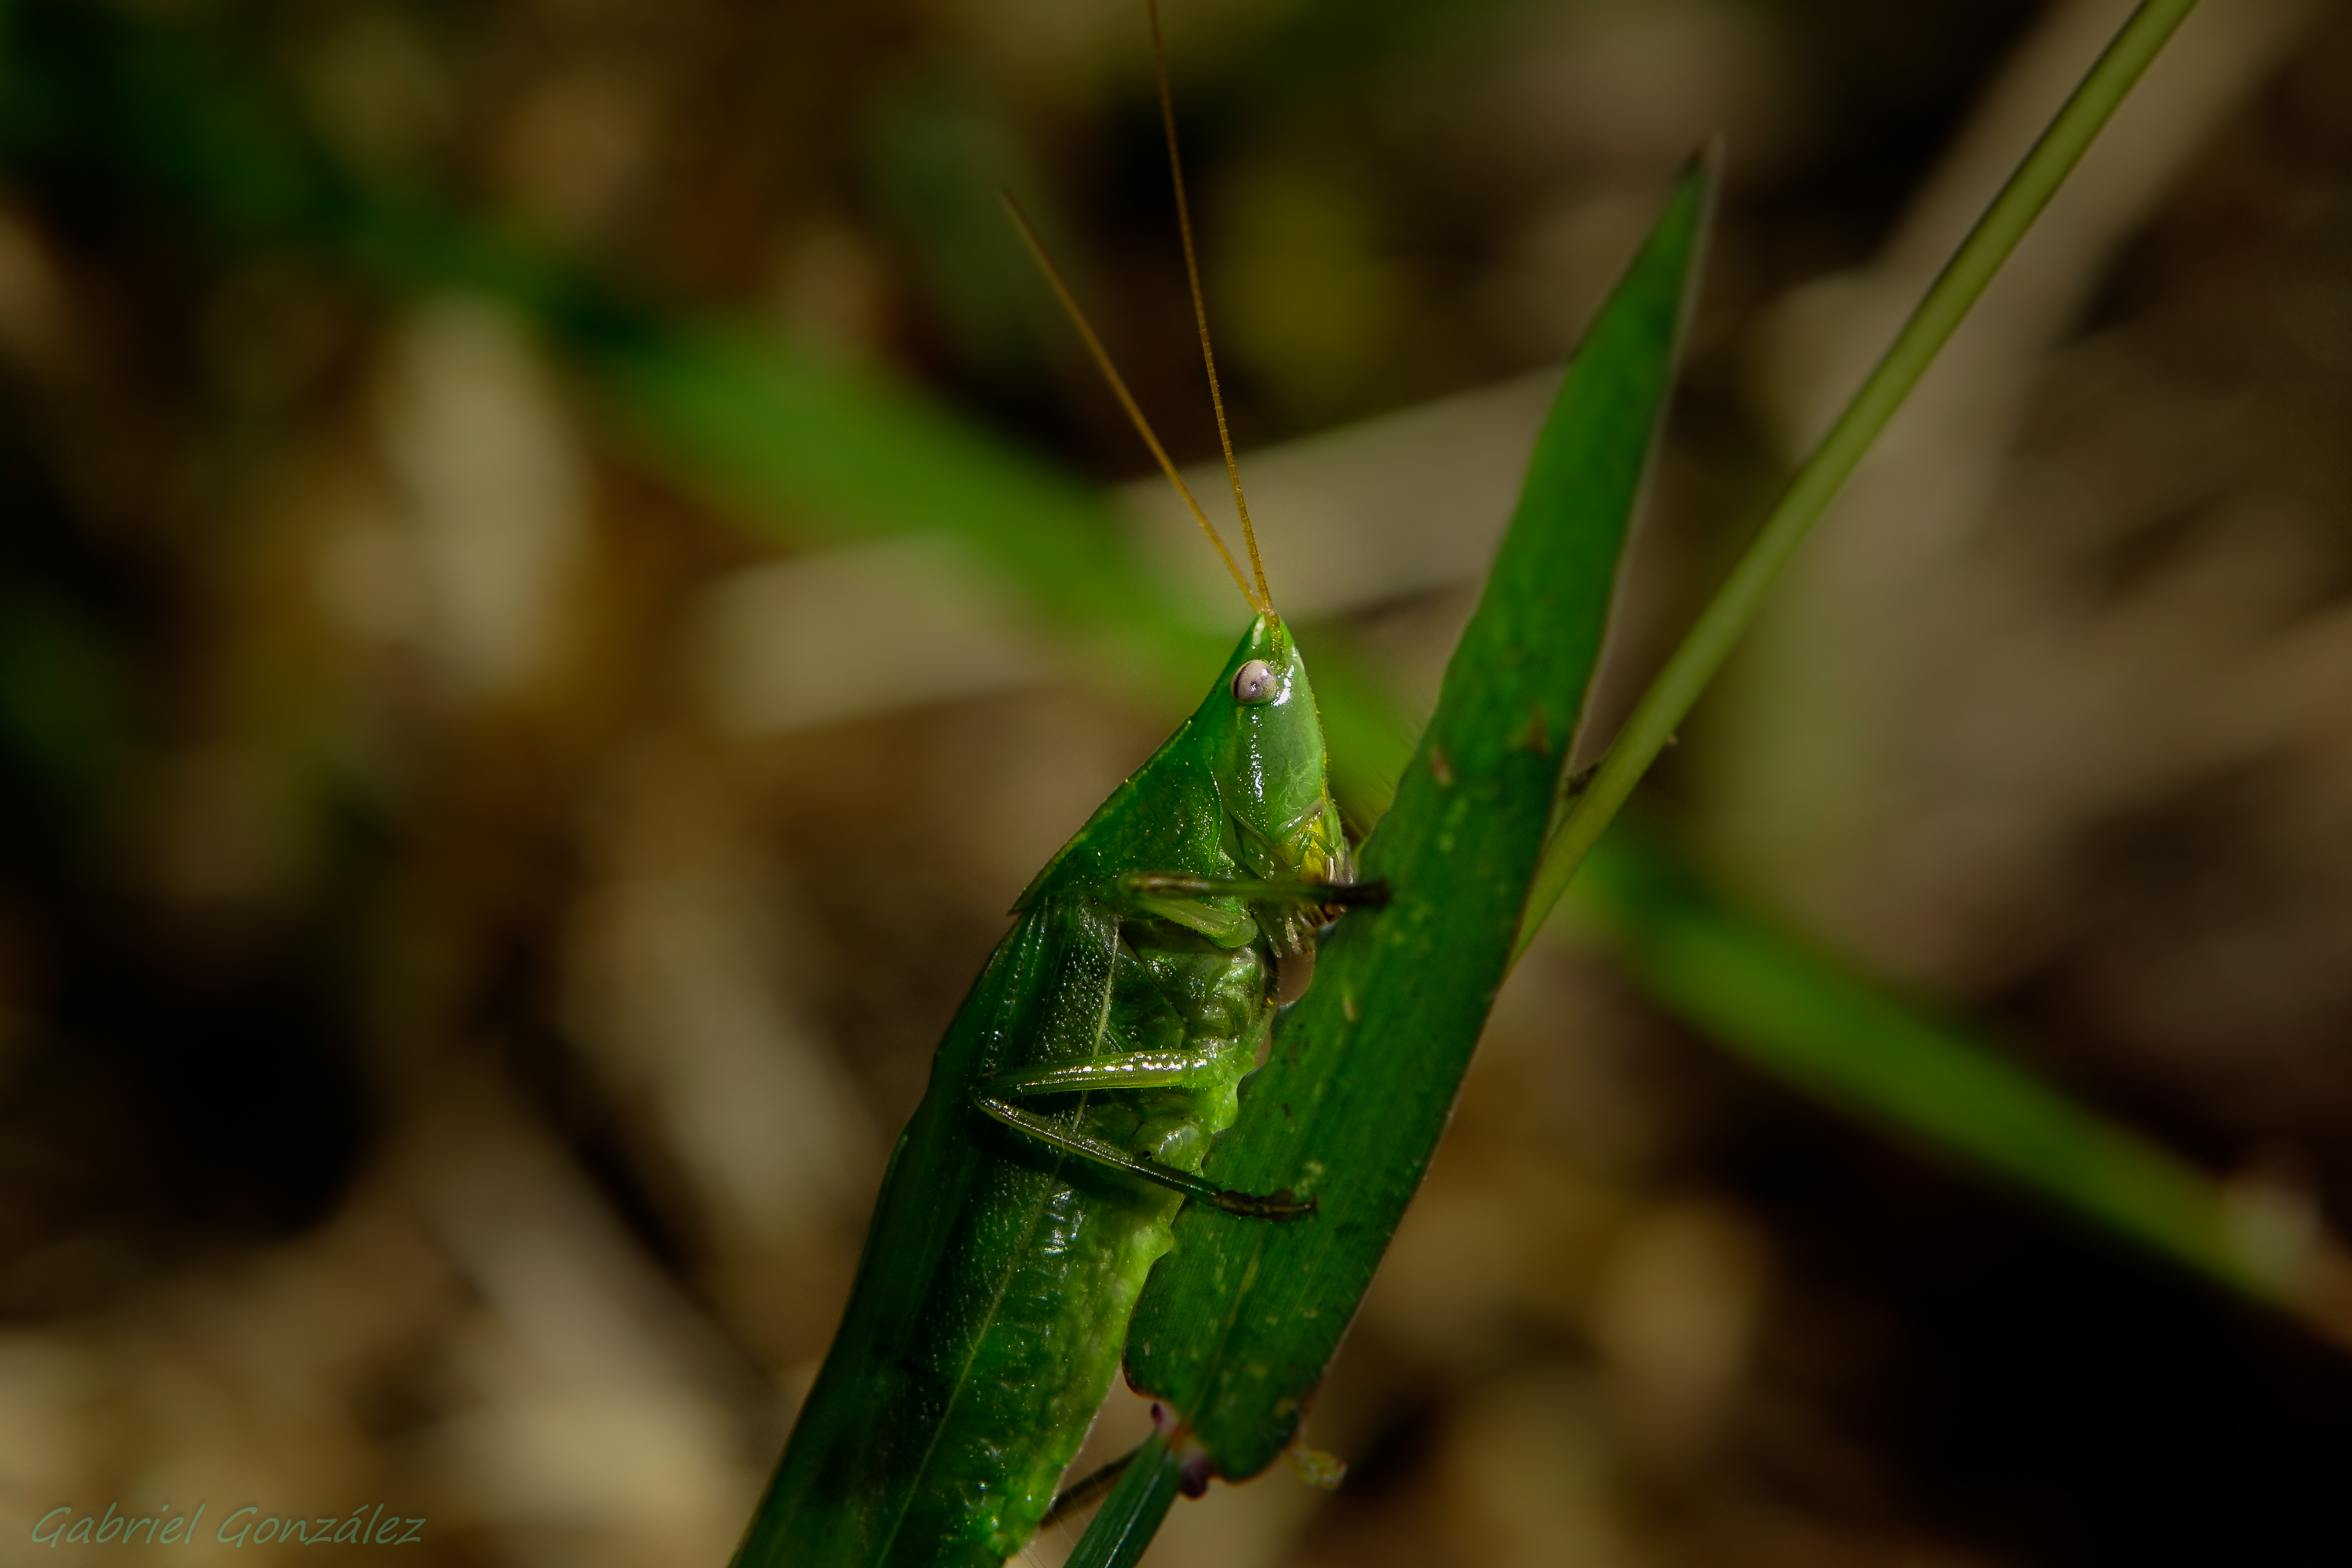
nature, photography, leaf, green, insect, macro, fauna, invertebrate, close up, mantis, naturaleza, grasshopper, locust, ggl1, gaby1, xovesphoto, animales, sonyrx10, rx10, saltamontes, marumidhg200, gphoto, xelodegalicia, macro photography, arthropod, gabrielcoru a, plant stem, net winged insects, cricket like insect